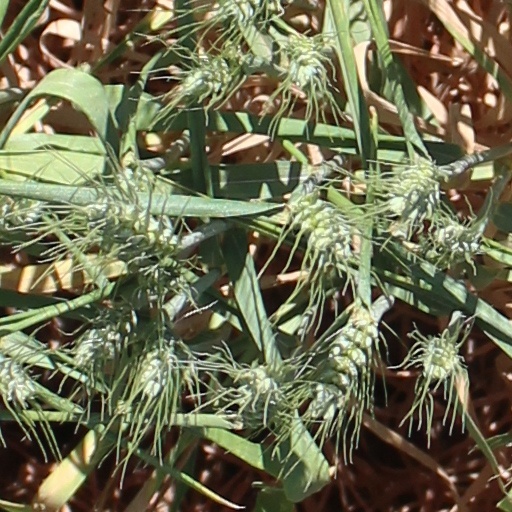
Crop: wheat